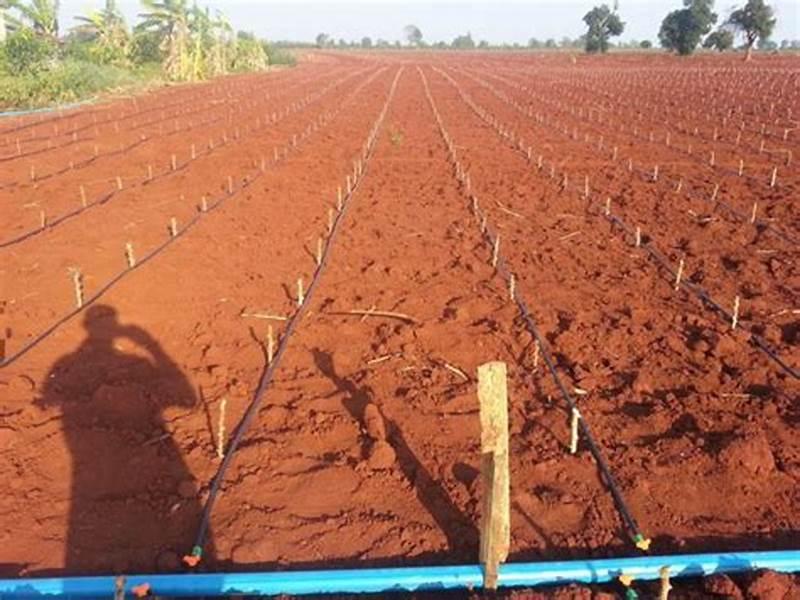
Mipira ya umwagiliaji imesambazwa shambani, ikisambaza maji kwa usawa, kuhakikisha mimea inapata unyevu wa kutosha, kuimarisha ukuaji na kuongeza mavuno yenye tija.